History of photographic lens design

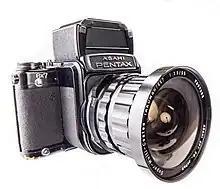
Super-Multi-Coated "Takumar" 55mm mounted on Pentax 6x7 medium-format SLR

Asahi Optical claimed their SMC Takumar lenses (1971, Japan) to be the first all-multicoated (Super-Multi-Coated) lenses for consumer cameras (M42 screw mount Asahi Pentax SLRs) although all of the other major manufacturers were already using their own proprietary coating similar to Minolta's Double Achromatic process, besides Fujifilm's more advanced 11-layer EBC (Electron Beam Coating) - however EBC was only applied to some commercial movie camera lenses around 1964. SMC was not a Pentax invention, but a patented and licensed process invented by coating pioneers OCLI (Optical Coating Laboratory Incorporated).